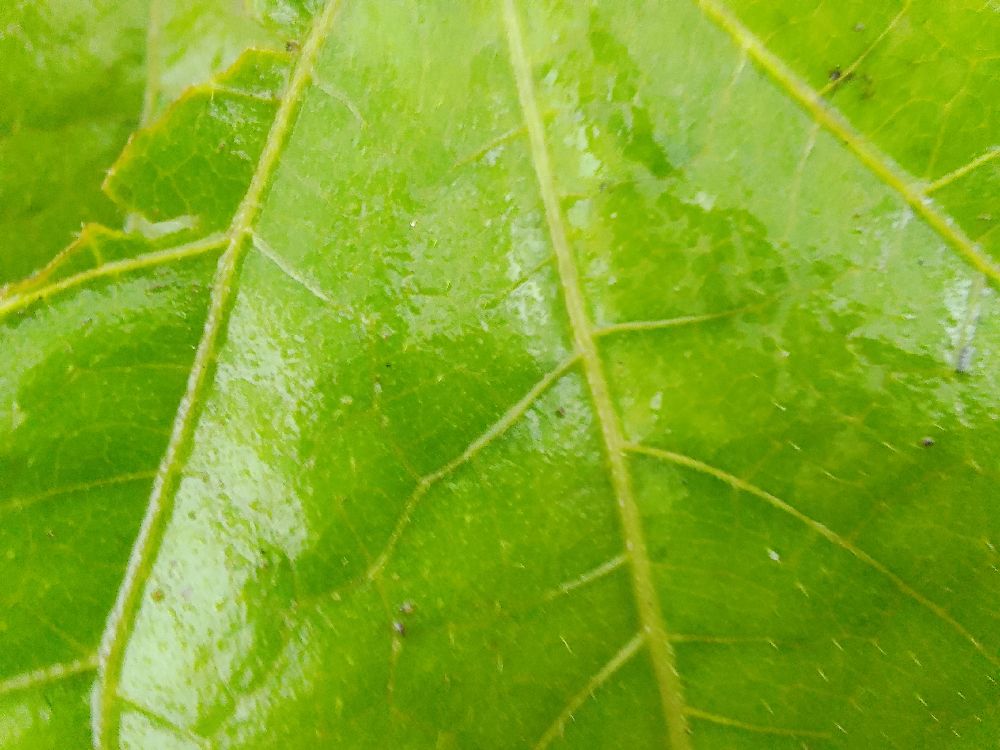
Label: healthy